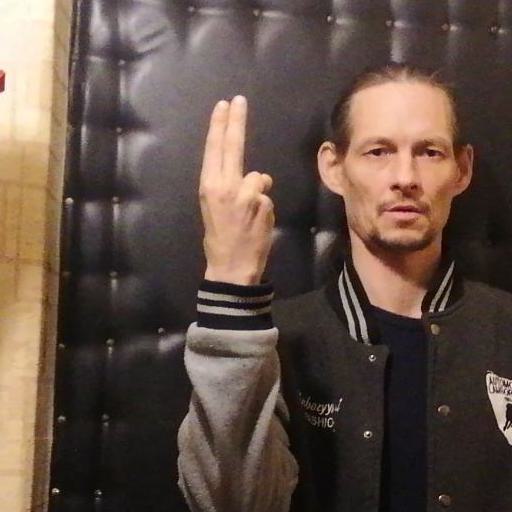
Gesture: two_up_inverted